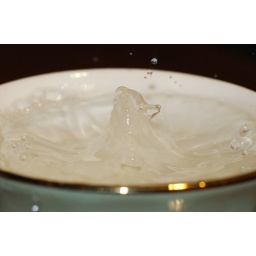
A bear or a dog in a splash water